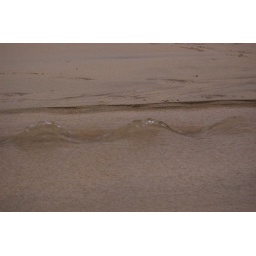
St Ives, Cornwall walking along the beach and coastline in the direction of Lands End. A very miserable, wet day